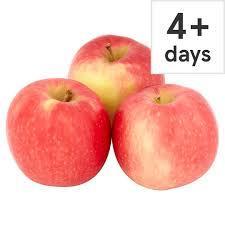
Label: apples